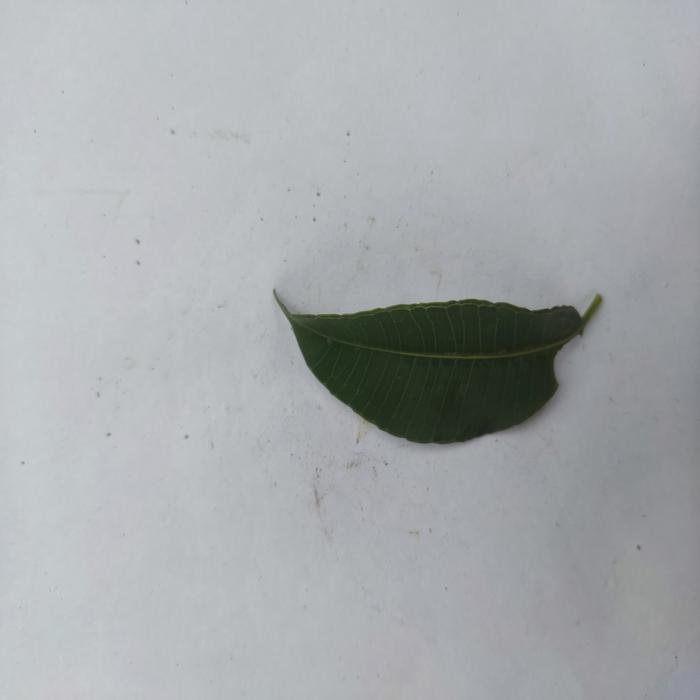
Crop: Hog Plum
Leaf condition: Heathy_Leaf